Safir (models)

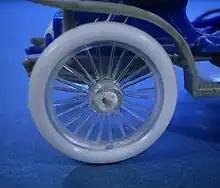
Wheels cleverly rendered with lines etched into clear plastic discs as spokes

The original Safir models had good detail. Most of the time their bodies were plastic as were most pieces, but certain parts – usually the fenders – on veteran models were diecast metal. Undercarriages had surprising detail, probably the best of any contemporary model in 1:43 scale, showing – in plastic – chains and other drivetrain parts.